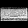
Label: Bag